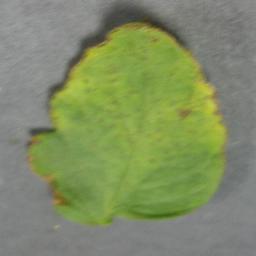
Label: Tomato___Tomato_Yellow_Leaf_Curl_Virus